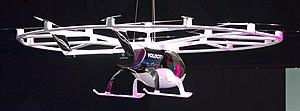
Volocopter est une société allemande à Bruchsal, qui développe, teste et réalise des appareils volants drones, avions, à propulsion électrique.